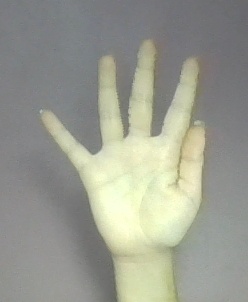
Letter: sheen